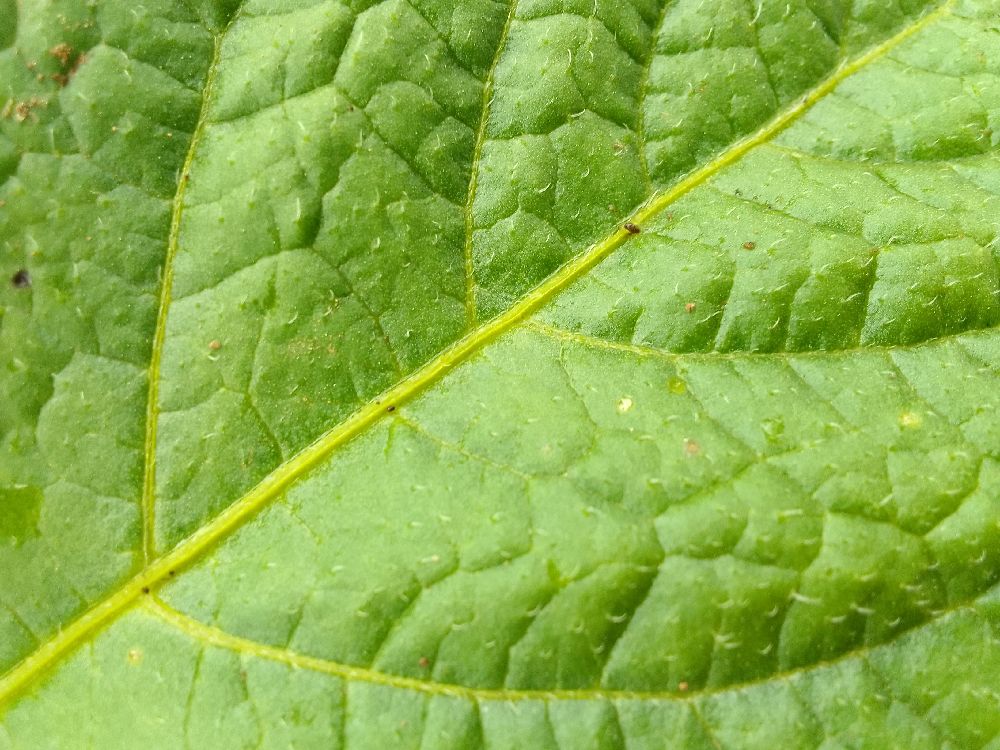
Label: Healthy